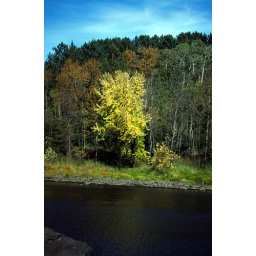
One of the trees zoomed in on. The contrast of green on green is pretty cool.